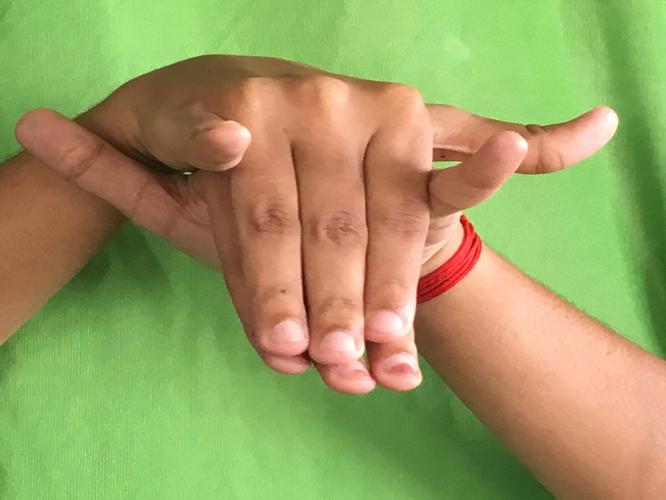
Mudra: Varaha
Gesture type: double_hand